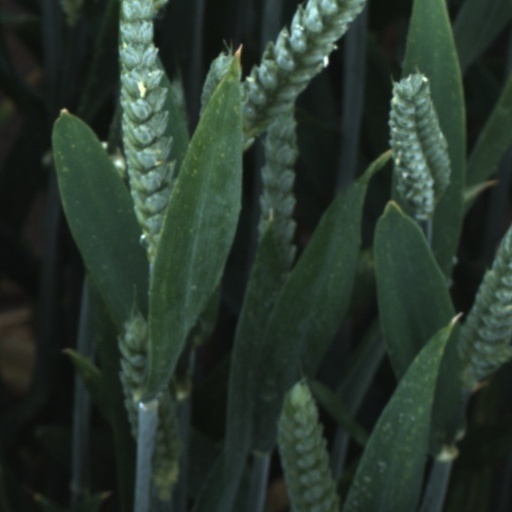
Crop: wheat